Division of Prospect

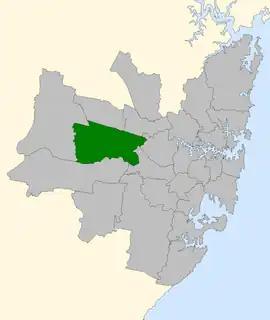
Division of Prospect (green) in New South Wales

The Division of Prospect was an Australian Electoral Division in the state of New South Wales from 1969 to 2010. It was located in the western suburbs of Sydney, and included the suburbs of Fairfield, Smithfield, Kemps Creek, St Clair, Horsley Park and those parts of the suburb of Prospect south of the Great Western Highway which were the least populous parts of the suburb. The Prospect Reservoir was located within the Division, from which it took its name.